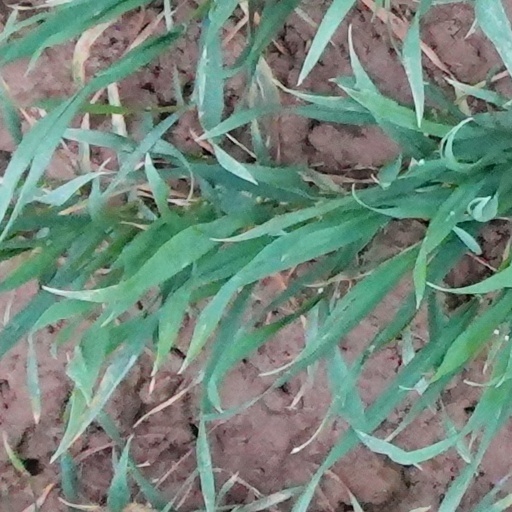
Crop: wheat